Brisbane Global Rugby Tens

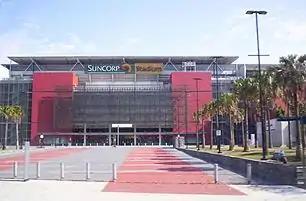
Suncorp Stadium from street view.

A Tens game lasts 20 minutes with 10 minutes for each half, except for the final, which lasts 30 minutes with 15 minutes for each half. After a try is scored, 40 seconds is then allocated for a drop goal.